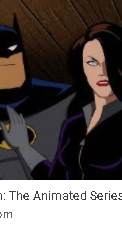
Portrait style: Cartoon Portrait